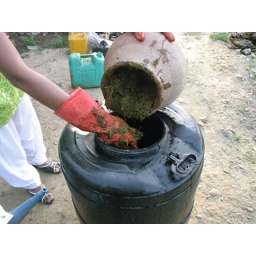
cow dung being added in water